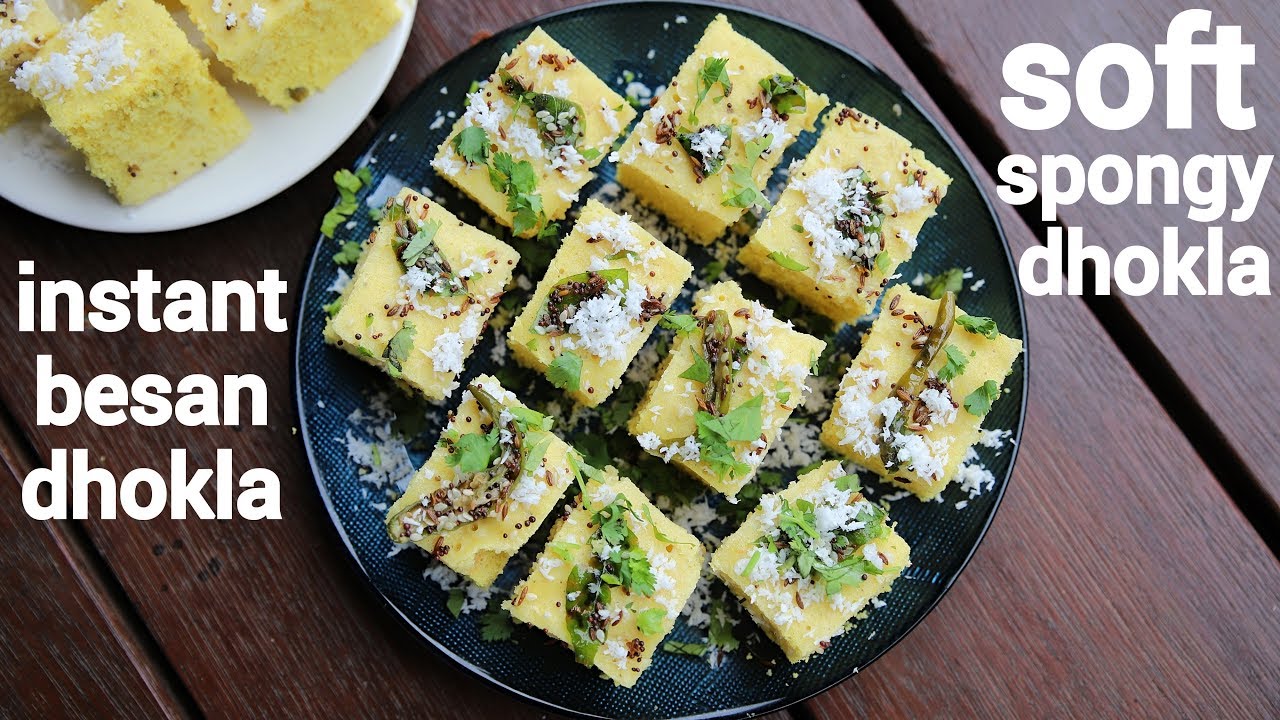
Dish: dhokla